William Hamilton Meeks, III

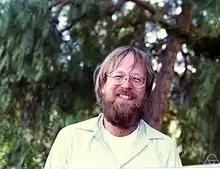
William Meeks, Berkeley 1981

William Hamilton Meeks, III (born 8 August 1947) is an American mathematician, specializing in differential geometry and minimal surfaces.